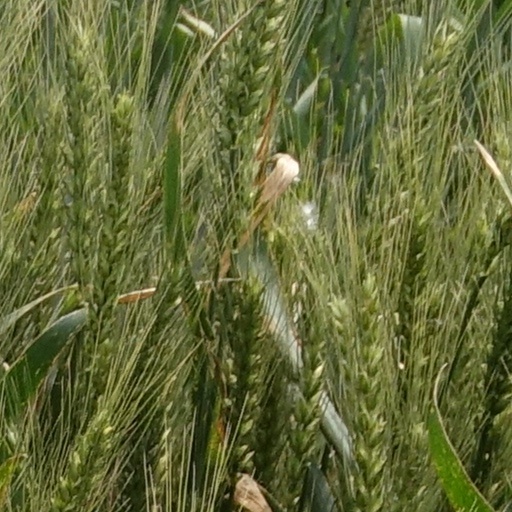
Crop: wheat